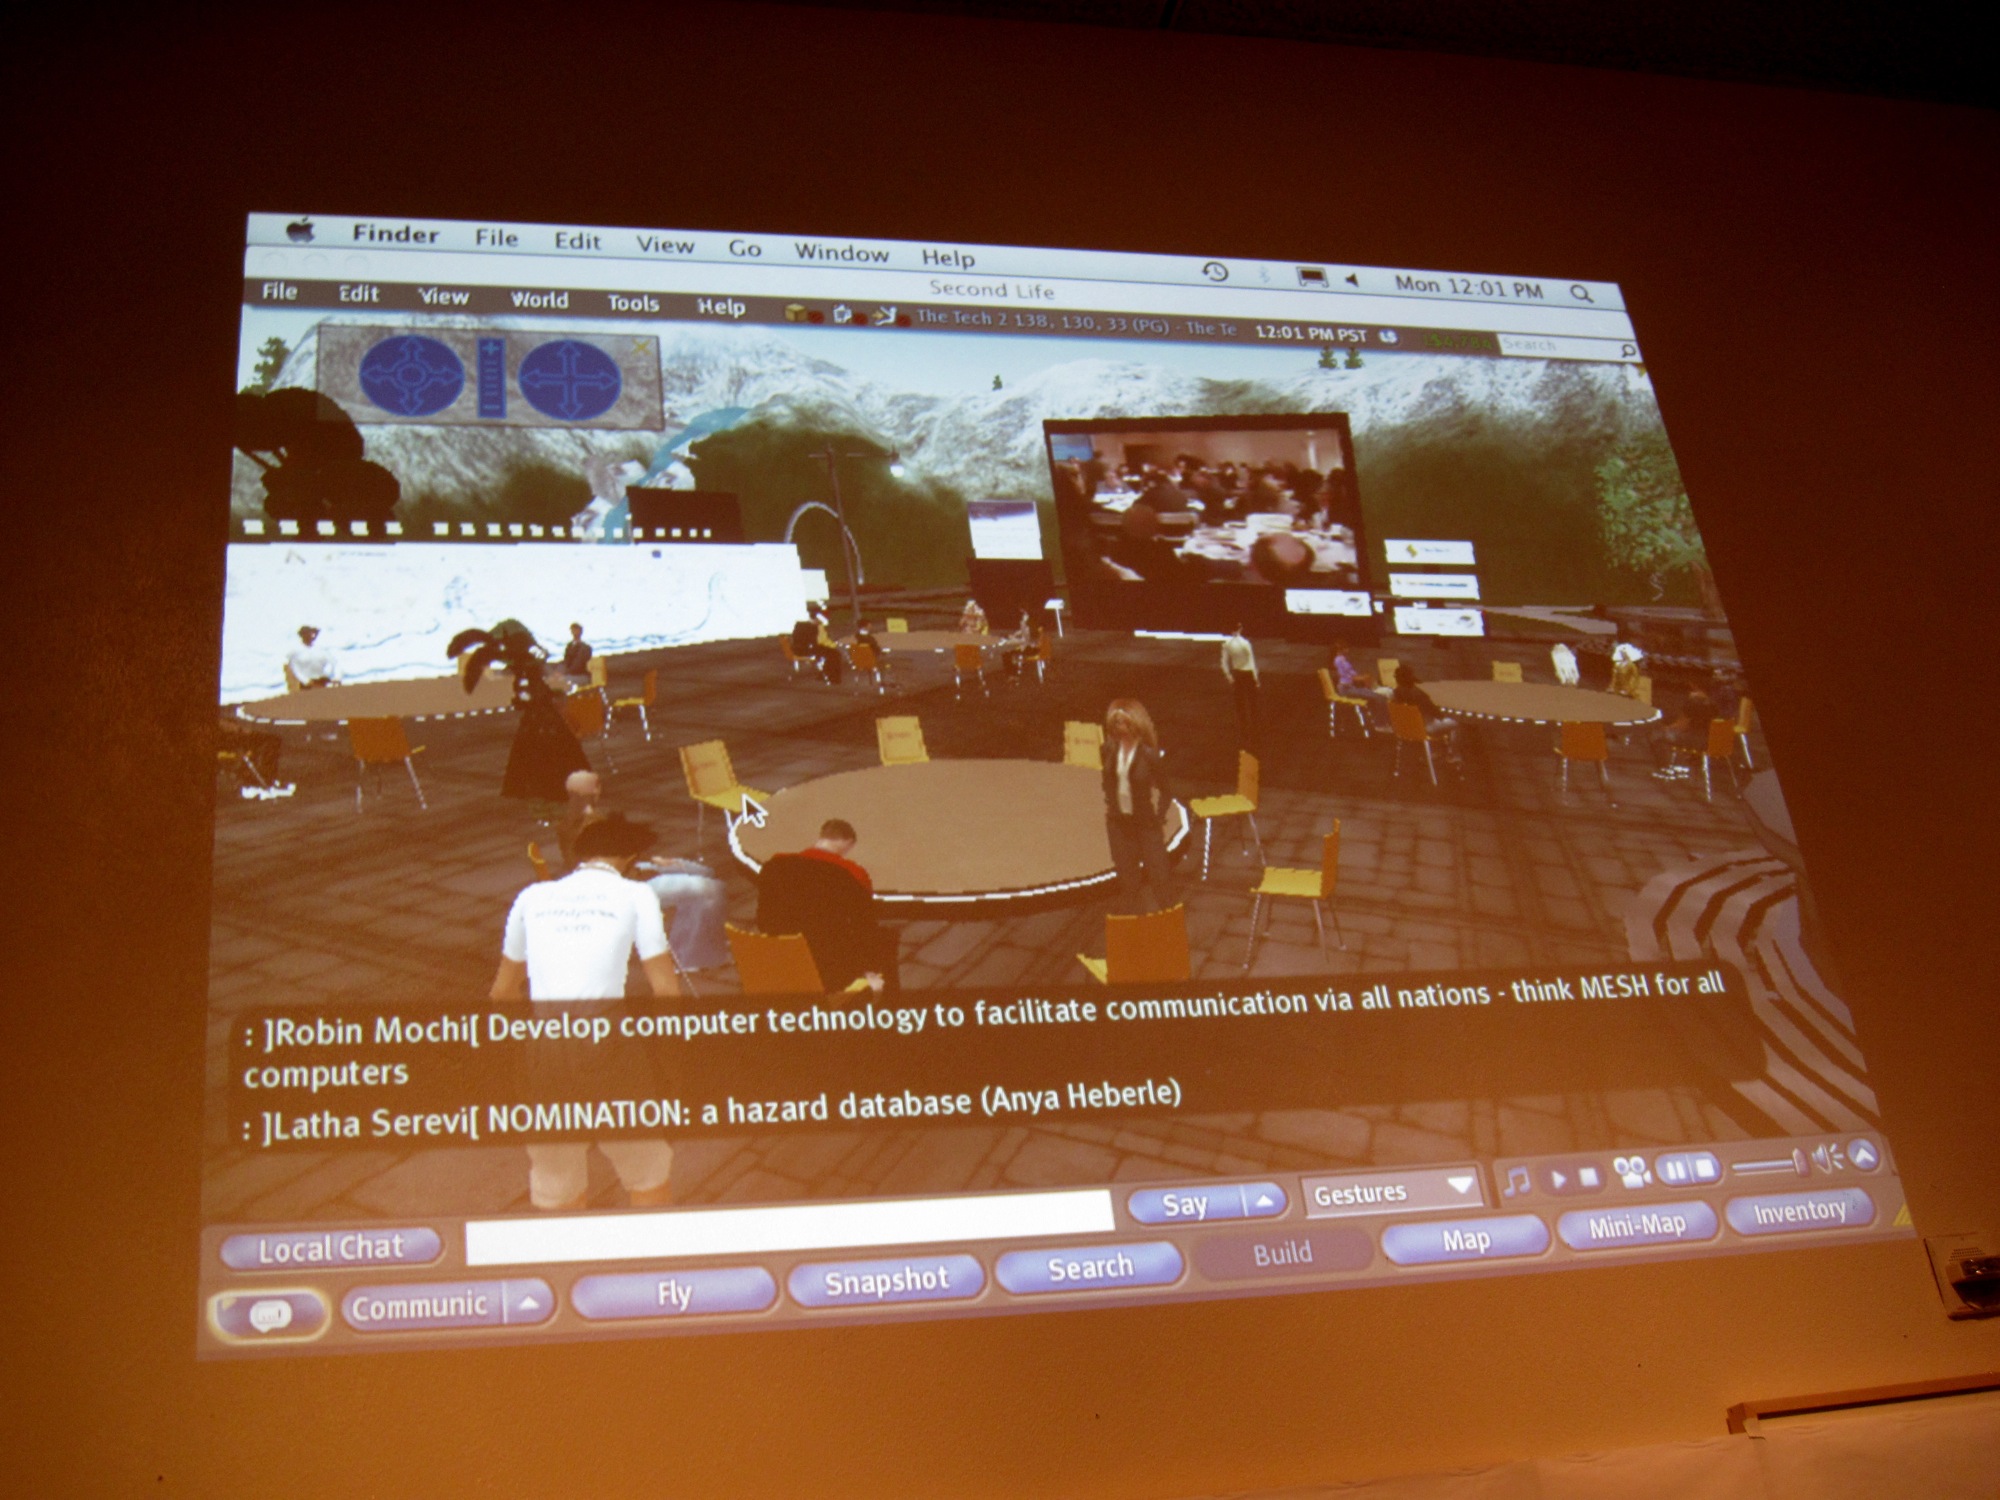
advertising, brand, design, text, presentation, engelbart, screenshot